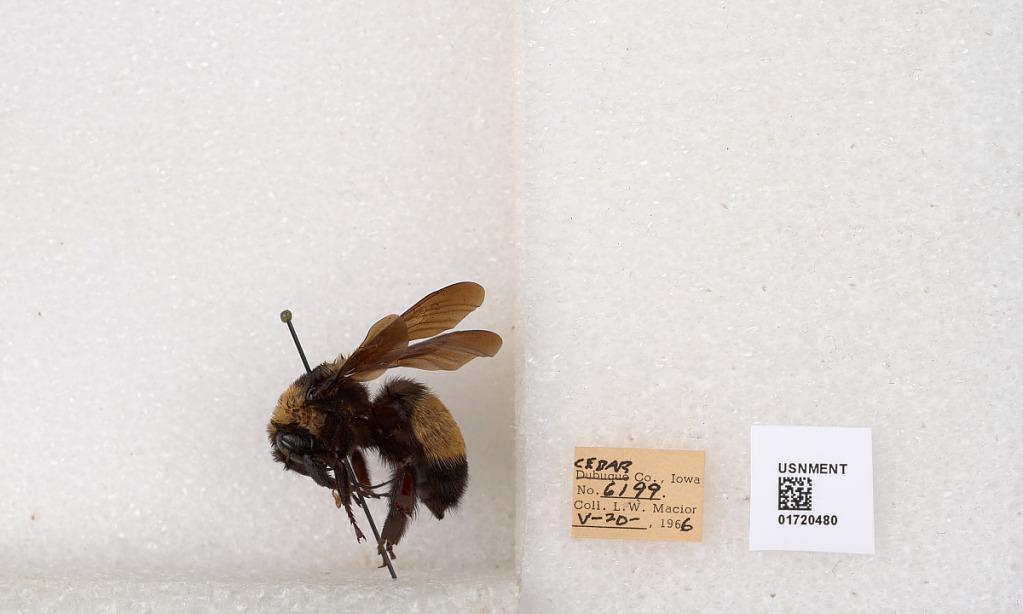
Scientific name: Bombus (Bombus) nevadensis auricormus
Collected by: L. Macior
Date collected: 1966-5-20
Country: United States
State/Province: Iowa
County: Cedar
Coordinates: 41.7723, -91.1324